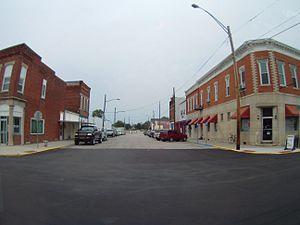
Loogootee est une ville du comté de Martin, dans l’État de l’Indiana, aux États-Unis. Sa population s’élevait à 2 751 habitants lors du recensement de 2010.